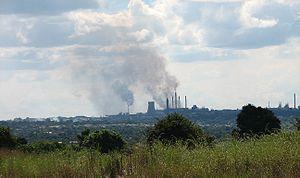
La Zambie est l'un des pays d'Afrique les plus fortement urbanisés.